Cornelis Brouwer

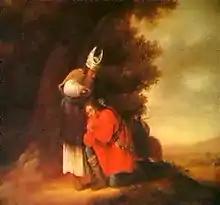
Anointing David.

Cornelis Brouwer (Rotterdam – 1681, Rotterdam), was a Dutch Golden Age painter.